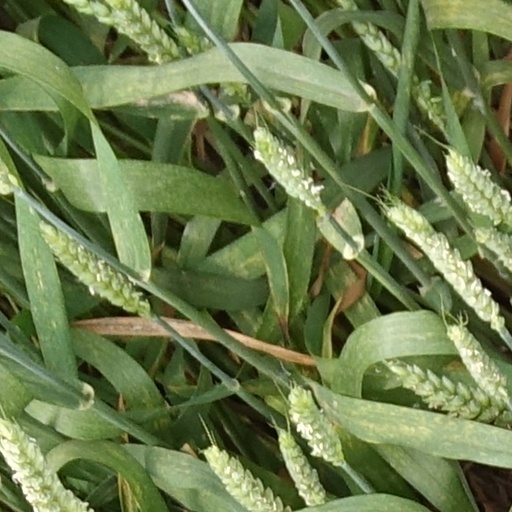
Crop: wheat